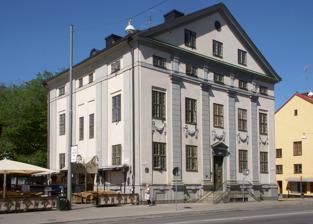
Building: Lillienhoff Palace
Country: Sweden
Year built: 1670
Historical building on Södermalm in Stockholm 59°18′55″N 18°04′20″E / 59.31528°N 18.07222°E / 59.31528; 18.07222 The Lillienhoff Palace (Swedish Lillienhoffska palatset ) is a building located on a corner of the large square Medborgarplatsen in southcentral Stockholm , Sweden. The property is owned and managed by municipally owned AB Stadsholmen. Lillienhoff Palace facing east Commemorative plaque at Lillienhoff Palace History It was built in 1668–1670 by merchant Joachim Pötter (1630–1676), who was ennobled in 1668  under the surname of Lillienhoff, based upon blueprints were  by architect Johan Tobias Albinus (ca 1635-1679). Lillienhoff was one of the larger shipowners in Stockholm. He was also a co-stakeholder in several of  companies  and was also a partner in the Swedish East India Company . After  the death of Lillienhoff in 1676, his widow  Petronella Lohe remained in the main building until her death in 1694. The facades are decorated with motifs from Dutch baroque , as was common in Stockholm's palace architecture in the middle of the 17th century. The palace originally had a garden to the west toward a lake that was there then called Fatburen . The current roof design is from 1786. Some interiors have been maintained intact. The palace was purchased by Great Britain in 1723 to serve as its embassy in Sweden and has thus also been called the English Building . After that usage, it served as the poor house for Catherine's Parish until 1888, and was bought by the City of Stockholm in 1900. In the 1950s-1960s the Druvan restaurant at the palace was popular, and since 1993 a large restaurant called Snaps takes up the ground floor, an enclosed subterranean courtyard to the west and (summers) also a sizable patio on the square. There are offices and residential apartments in the rest of the building. Starting in the early 1970s, there have also been popular discothèques in an underground lounge. See also Architecture of Stockholm References ^ Claes Ellehag ( 2011) Johan Tobias Albinus: arkitekt i Sverige och Baltikum : en arkitekturhistorisk och biografisk skildring (Stockholm :Konstvetenskapliga institutionen) ISBN 978-91-976315-2-5 ^ Staffan Högberg. "Joachim Lillienhoff" . Svenskt biografiskt lexikon . ^ History on restaurant's website ^ Article by Peter Carlberg in Svenska Dagbladet 2005-04-06 Other sources Bedoire, Fredric (2012) Stockholms byggnader: arkitektur och stadsbild (Stockholm: Norstedt) ISBN 978-91-1-303652-6 Olof Hultin; Ola Österling; Michael Perlmutter (2002) Guide till Stockholms arkitektur (Stockholm: Arkitektur Förlag) ISBN 91 86050-58-3 Ohlsson, Martin  (1951) Stormaktstidens privatpalats i Stockholm (Stockholm: Forum) Wikimedia Commons has media related to Lilienhoff Palace .